Ragazzaccio

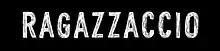
Film logo

Ragazzaccio is a 2022 Italian drama film directed by Paolo Ruffini.